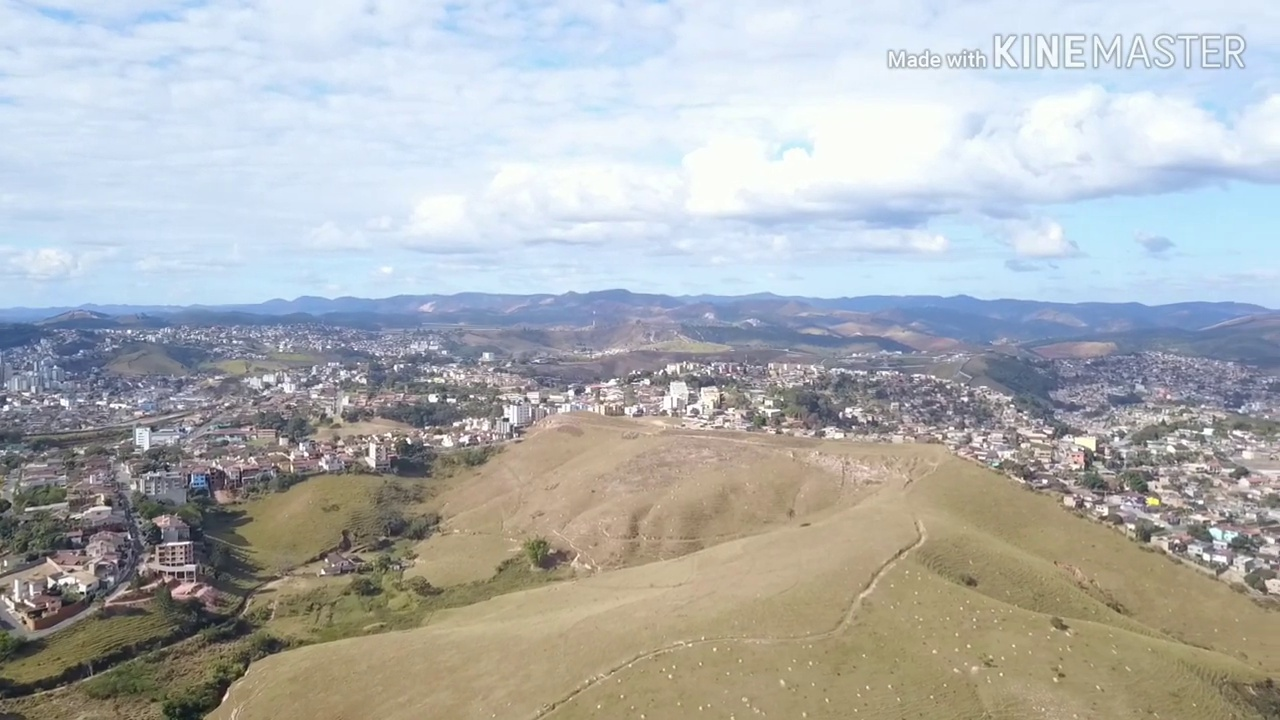
Fire: no
Smoke: no